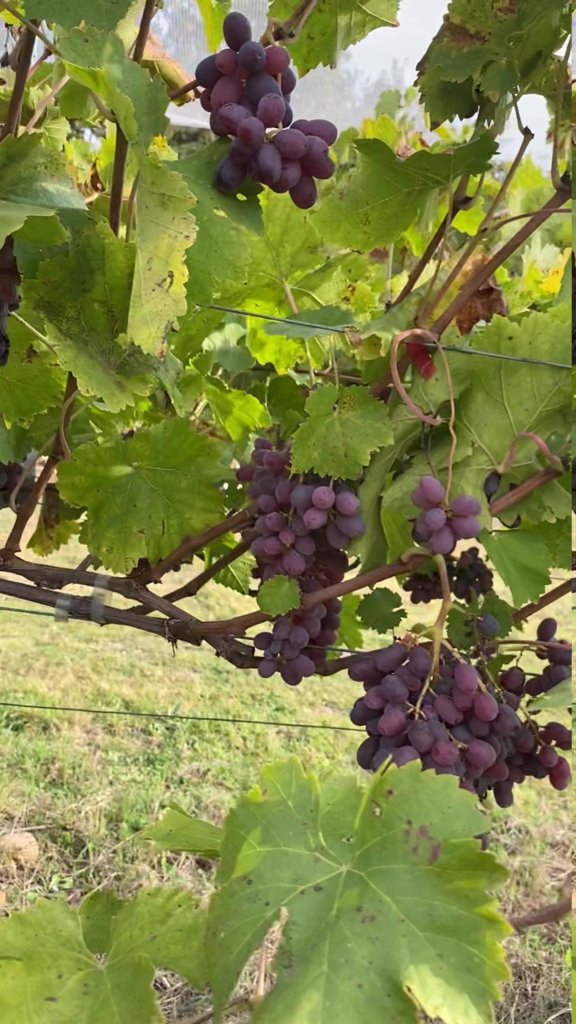
Berries visible: 145
Grape clusters: 5